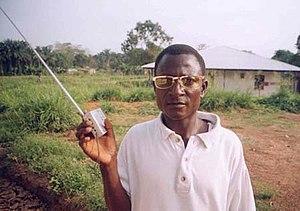
La culture de la Sierra Leone désigne d'abord les pratiques culturelles observables de ses 6 500 000 d'habitants.